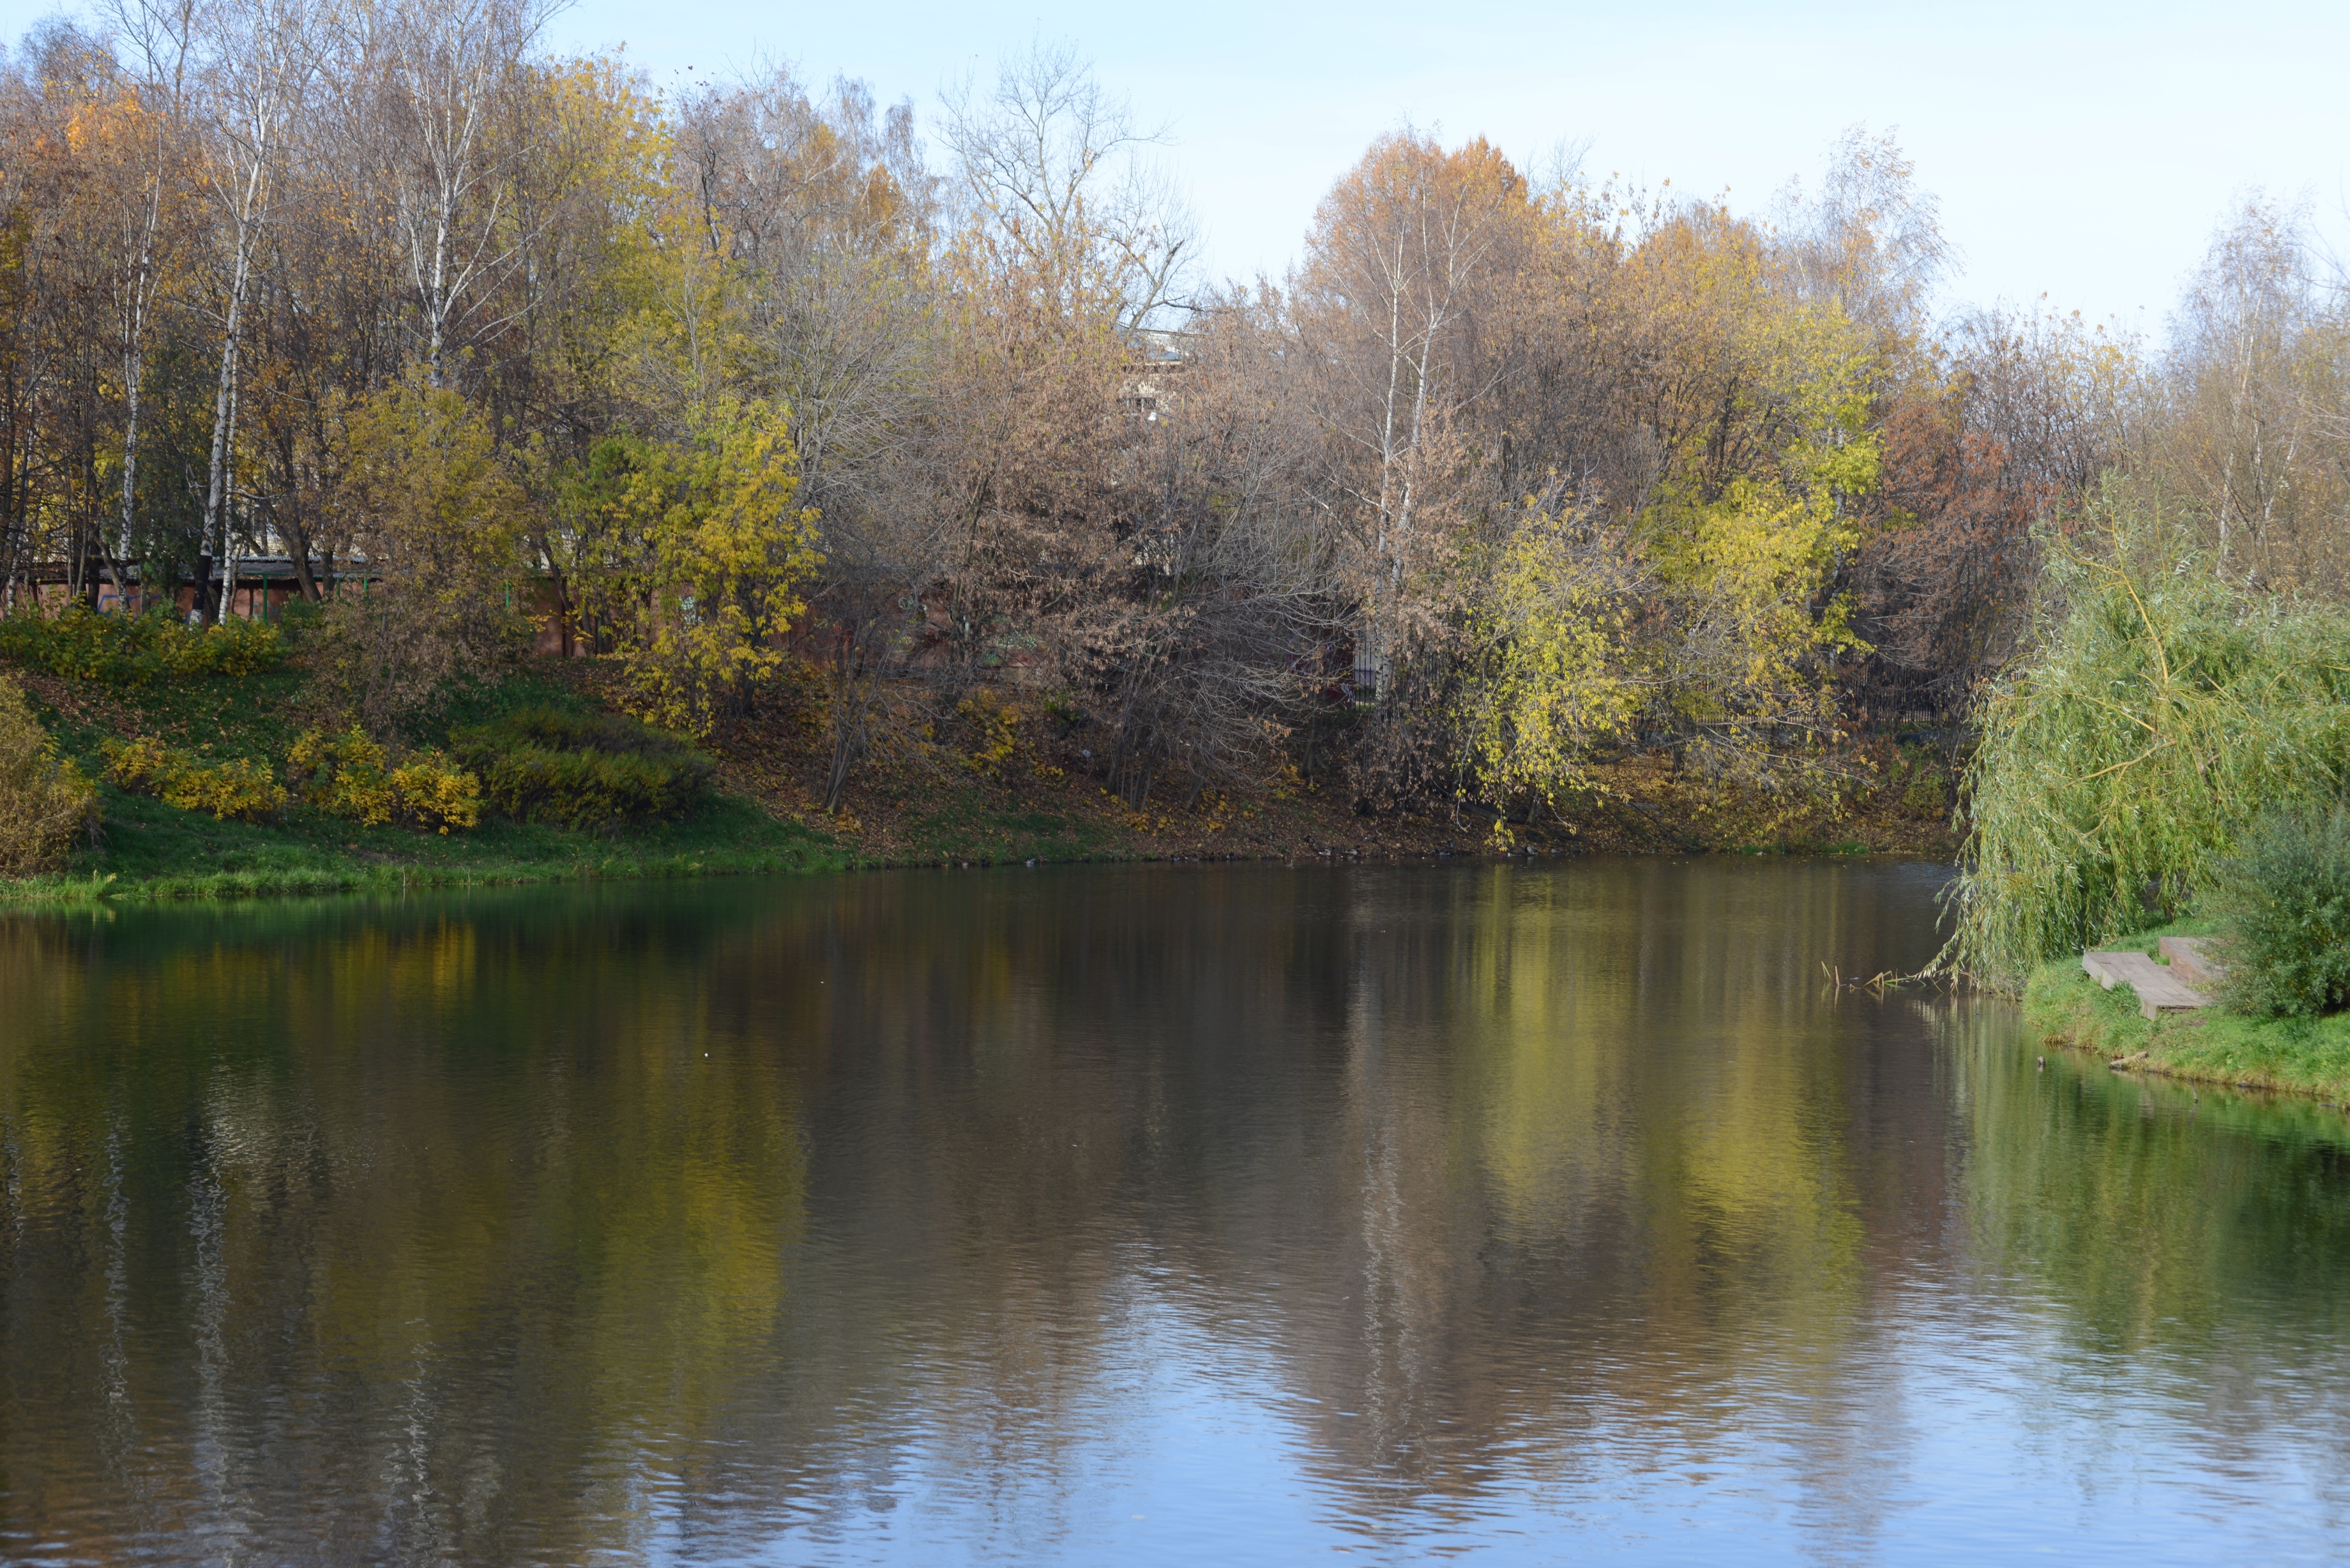
landscape, tree, water, nature, wilderness, plant, leaf, lake, river, pond, reflection, autumn, reservoir, nikon, season, waterway, body of water, cool image, wetland, moscow, nikkor, russia, woodland, loch, d800, 70300mm, moskau, nikond800, moscou, 70300mmf4556gvr, solntsevo, solncevo, fish pond, woody plant